White Hall Foundry

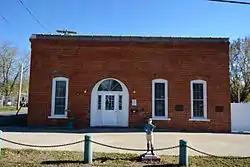

The White Hall Foundry is a historic iron foundry located at 102 S. Jacksonville St. in White Hall, Illinois. The foundry was built in 1877 for brothers George W. and Richard B. Winn. It produced cast iron for new buildings in White Hall, making it an important part of the city's economy during a building boom in the late 19th century. The building is a small brick structure with particularly well-crafted details for an industrial building, such as its cornice and fanlights. The internal truss system supporting the building's roof is an example of an inverted Kingpost truss, one of the few well-preserved examples of its kind in Illinois.